Corr Castle

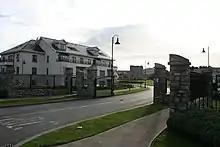
Corr Castle as seen from the Howth Road

The area around the castle was used as a quarry for much of the late 19th and early 20th century with the tower and out buildings along with a windmill water-pump some of the few structures left standing in the immediate area. More substantial remains of the castle can clearly be seen in photos taken by Francis Browne SJ in the 1930s which appear to show part of external castle walls or a bawn.